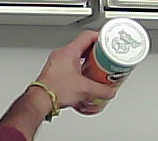
Product: pringles_paprika